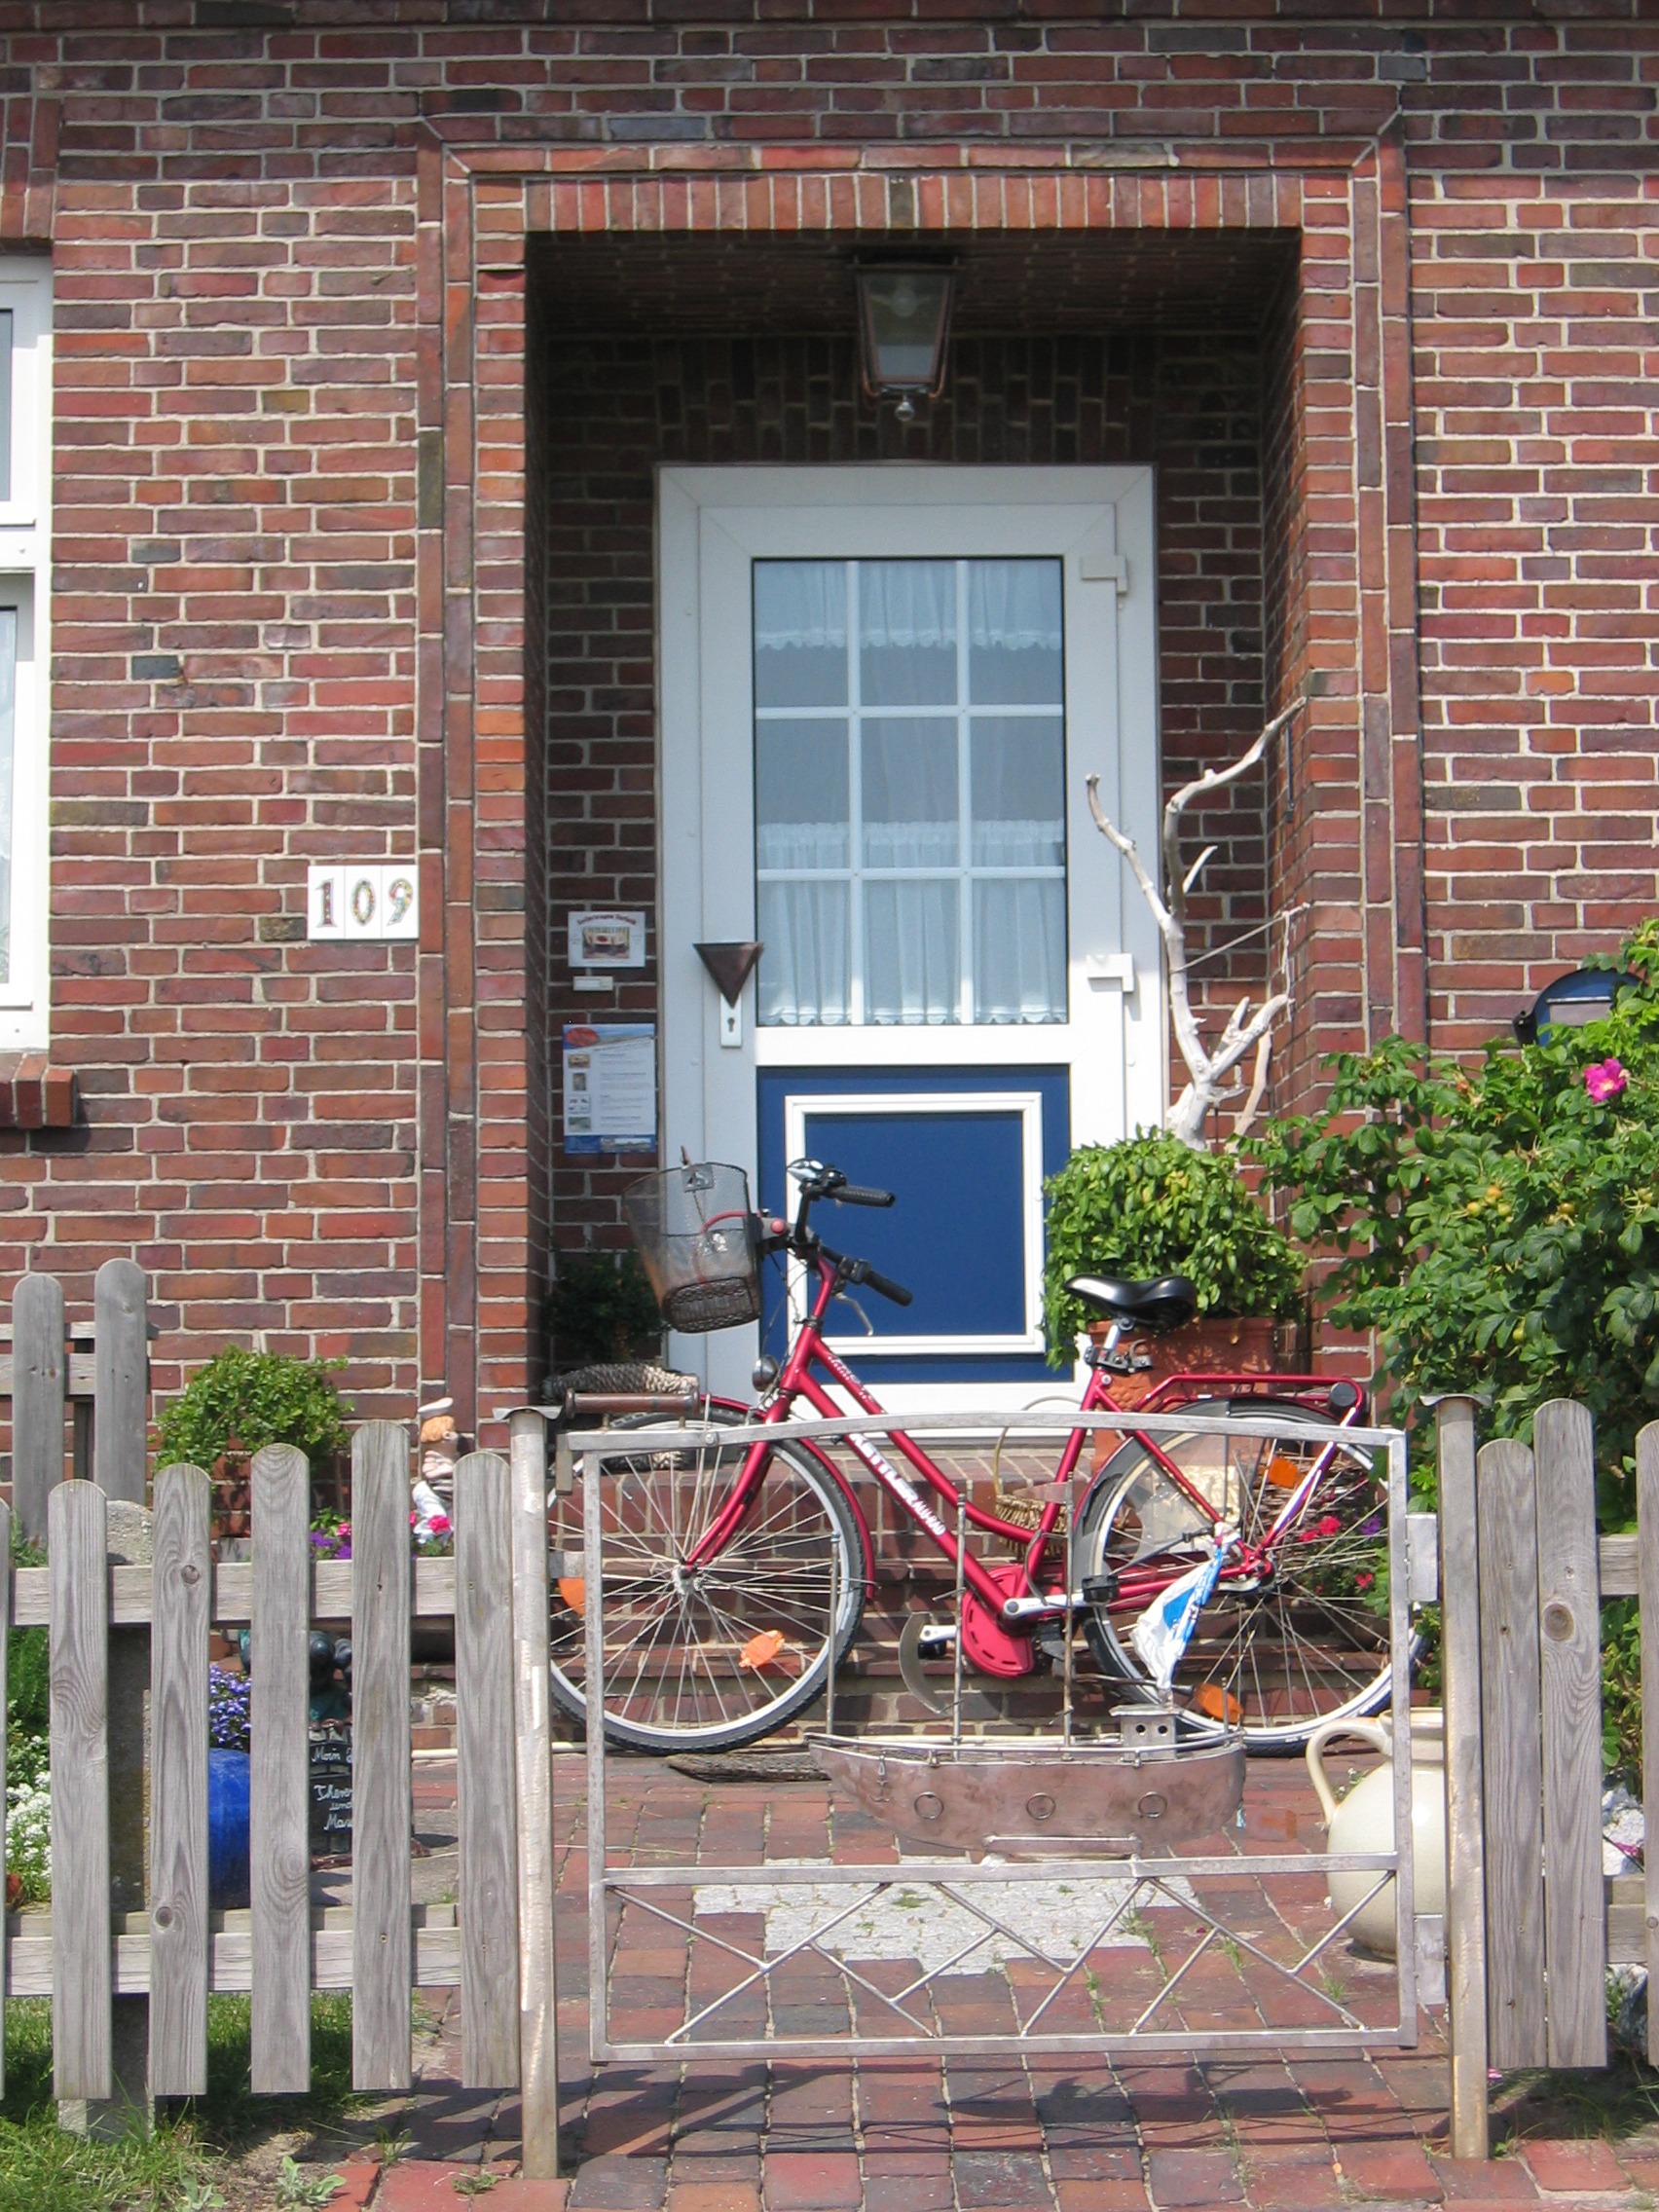
house, window, bike, home, wall, porch, transport, vehicle, cottage, facade, door, decorative, yard, input, friendly, neighbourhood, inviting, stone built house, baltrum, urban area, residential area